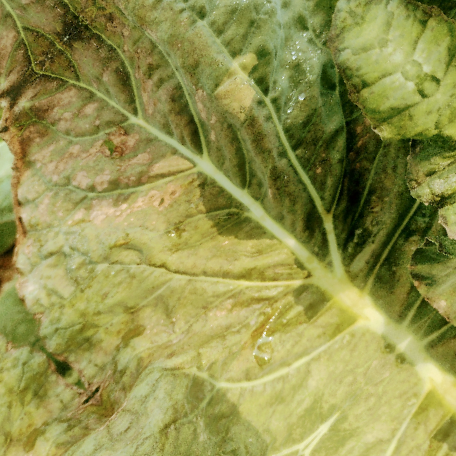
Label: Downy Mildew